Yeti

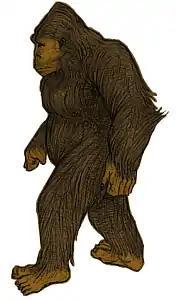
Artistic depiction of a Yeti

The Yeti is an ape-like creature purported to inhabit the Himalayan mountain range in Asia. In Western popular culture, the creature is commonly referred to as the Abominable Snowman. Many dubious articles have been offered in an attempt to prove the existence of the Yeti, including anecdotal visual sightings, disputed video recordings, photographs, and plaster casts of large footprints. Some of these are speculated or known to be hoaxes.